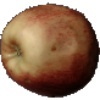
Label: Apple Red 3